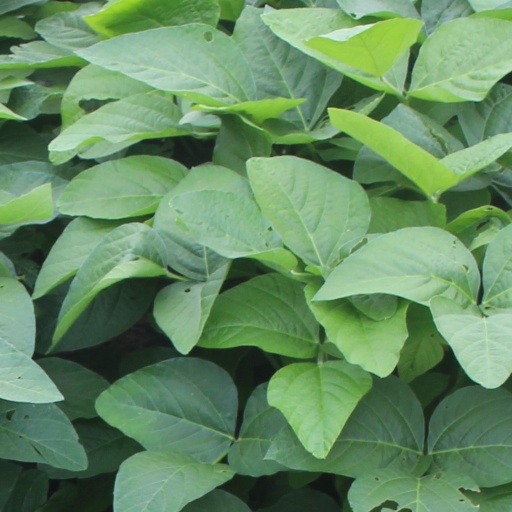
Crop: soybean